Mata Preta Ecological Station

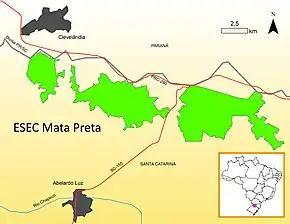
Map of the ESEC

The Mata Preta Ecological Station (ESEC) is in the municipality of Abelardo Luz, Santa Catarina.